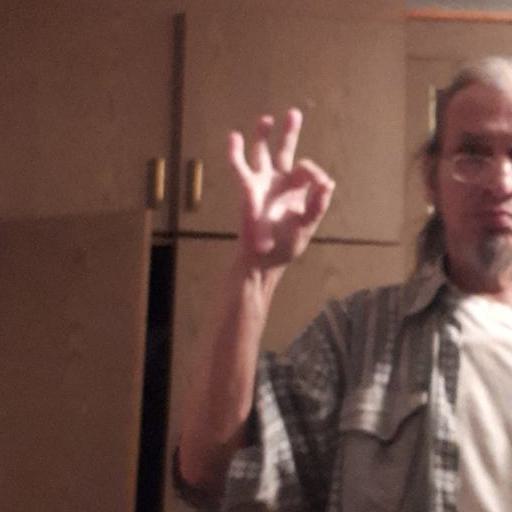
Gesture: ok